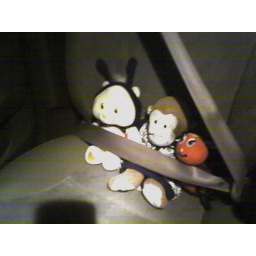
Just traded in the Bug and are on our way home in the new car with two lucky ladybugs.